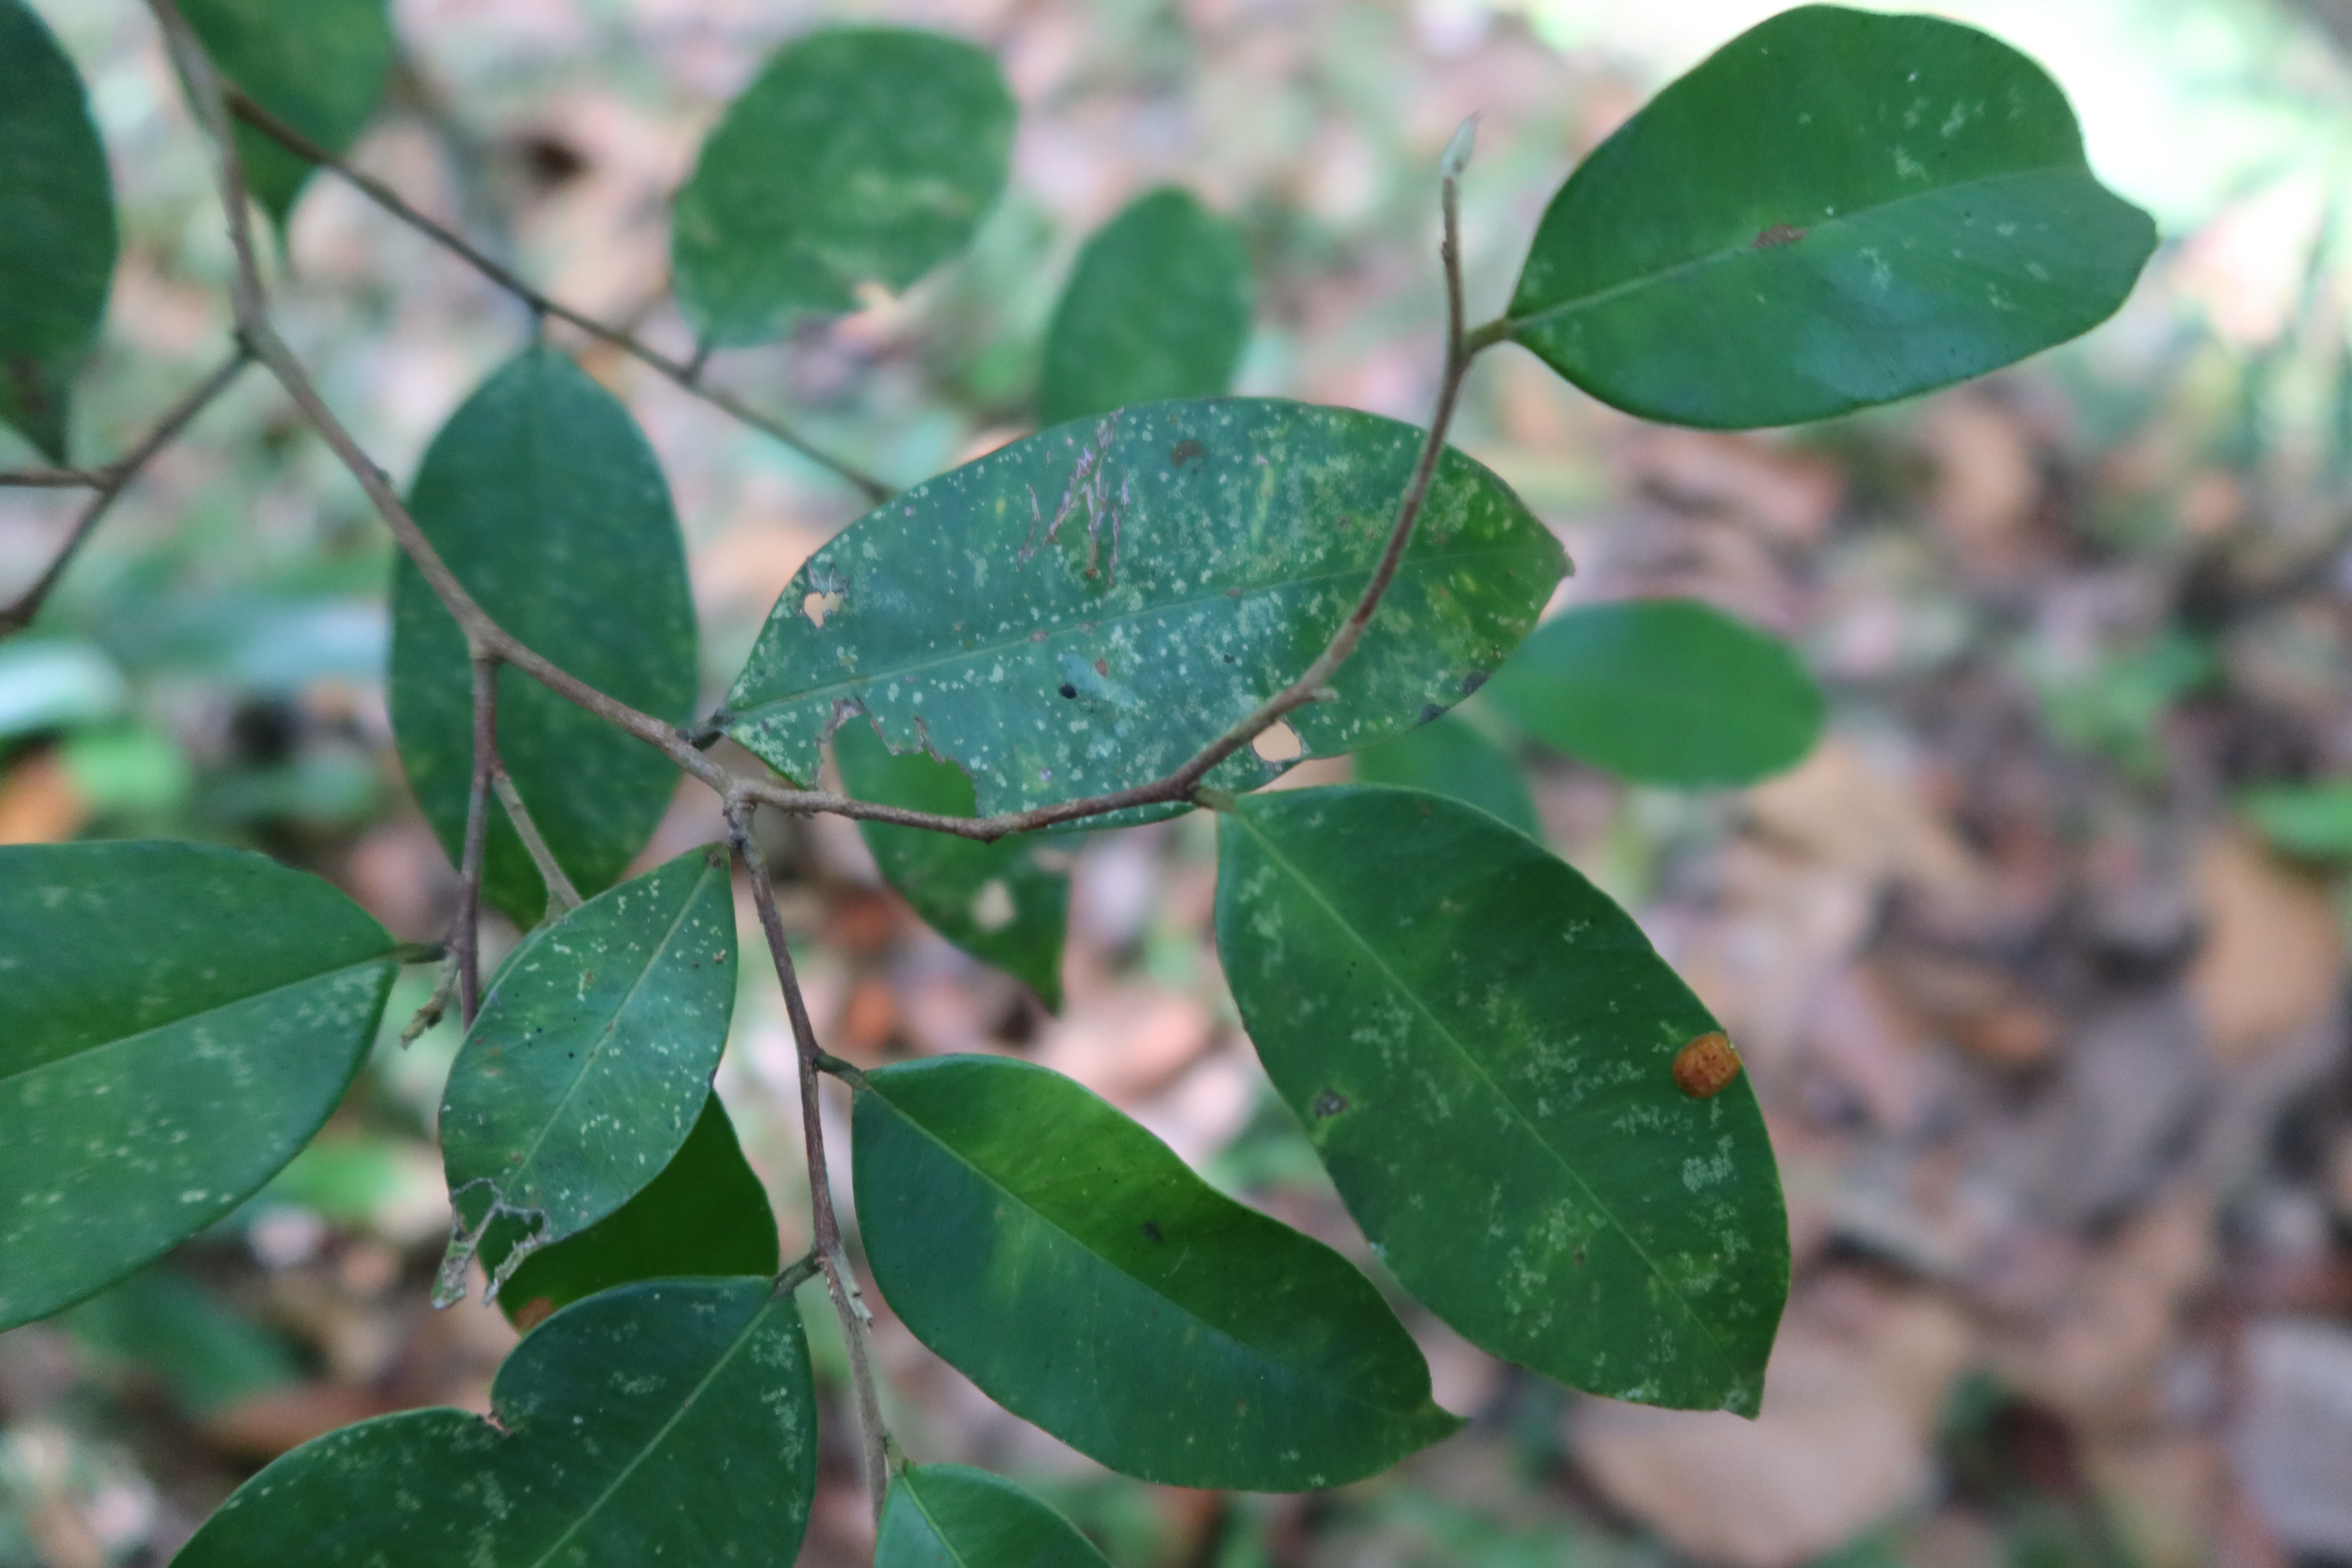
Label: Downy mildew